Kashiwazaki-Kariwa Nuclear Power Plant

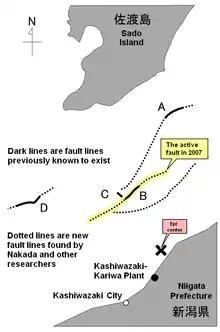
The offshore fault lines near the plant. Some faults were discovered through research after the major earthquake while some were known before.

The KK plant was 19 kilometers away from the epicenter of the magnitude 6.6 2007 Chūetsu offshore earthquake, which took place 10:13 a.m., 16 July 2007. Peak ground acceleration of 6.8 m/s (0.69 "g") was recorded in Unit 1 in the east–west direction, above the design specification for safe shutdown of 4.5 m/s, and well above the rapid restart specification for key equipment in the plant of 2.73 m/s. Units 5 and 6 also recorded shaking over this limit. Shaking of 20.58 m/s was recorded in the turbine building of Unit 3.